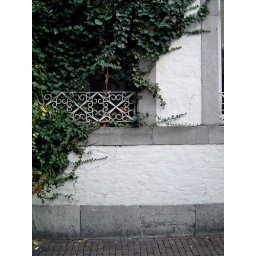
climbing ivy growing over the window and front side of house